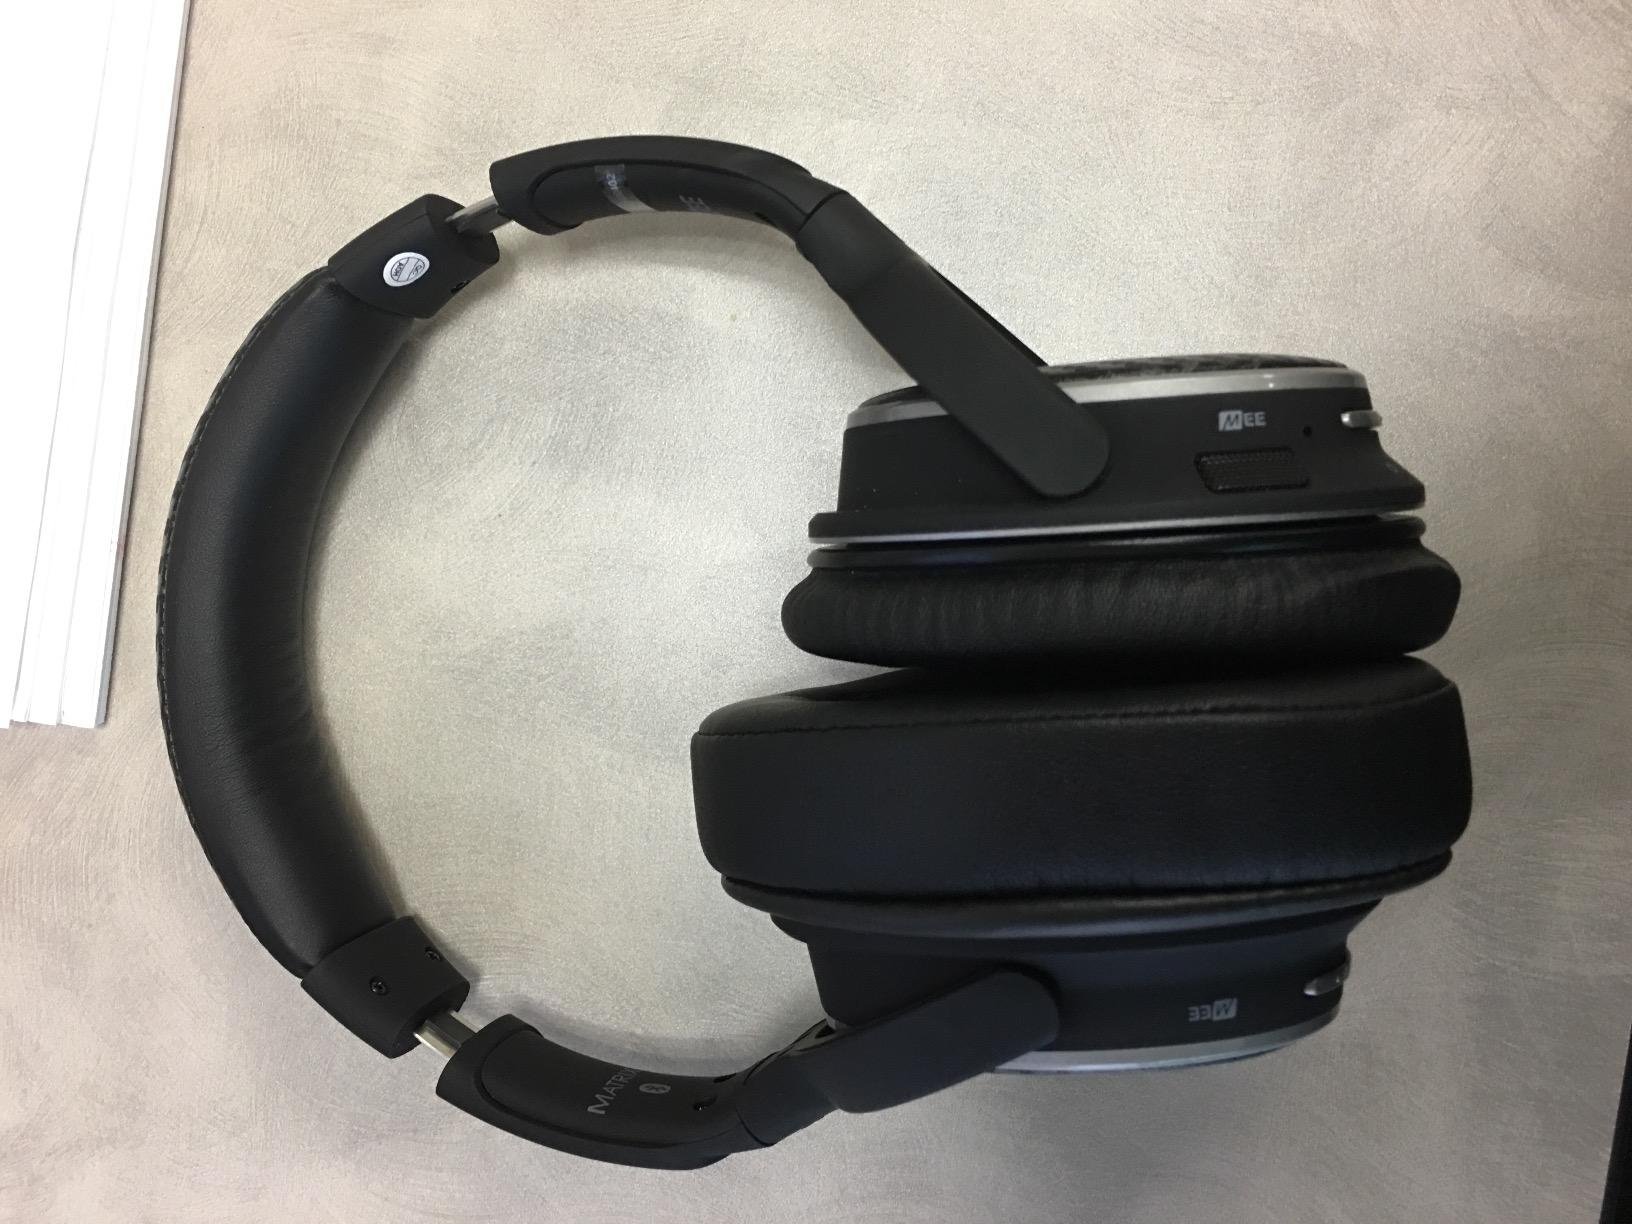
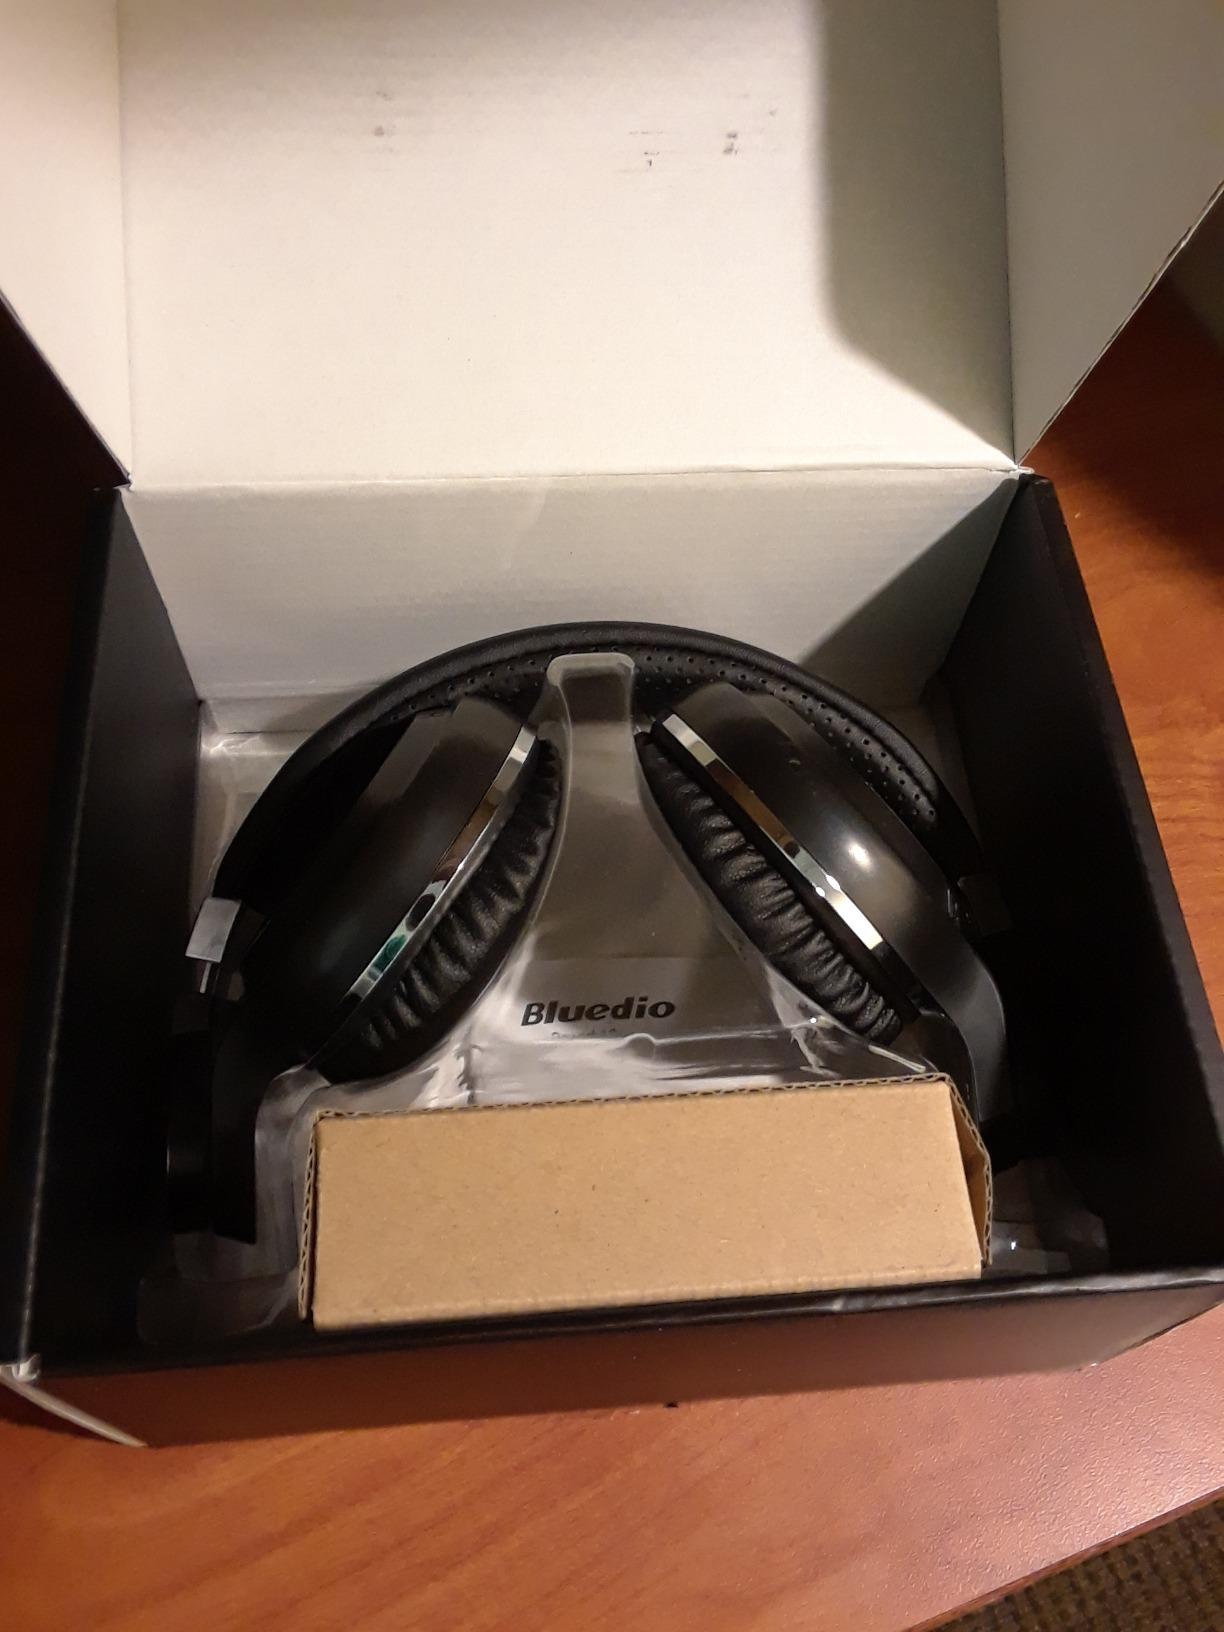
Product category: headphones
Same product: no